John Hollingshead

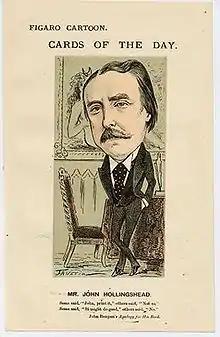
Hollingshead in an 1870 cartoon

John Hollingshead (9 September 1827 – 9 October 1904) was an English theatrical impresario, journalist and writer during the latter half of the 19th century. After a journalism career, Hollingshead managed the Alhambra Theatre and was later the first manager of the Gaiety Theatre, London. Hollingshead also wrote several books during his life.